Silo

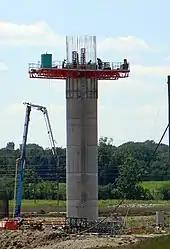
Coal silo under construction using aluminum concrete formwork

Bunker silos are trenches, usually with concrete walls, that are filled and packed using tractors and loaders. The filled trench is covered with a plastic tarp to make it airtight. These silos are usually unloaded with a tractor and loader. They are inexpensive and especially well suited to very large operations.